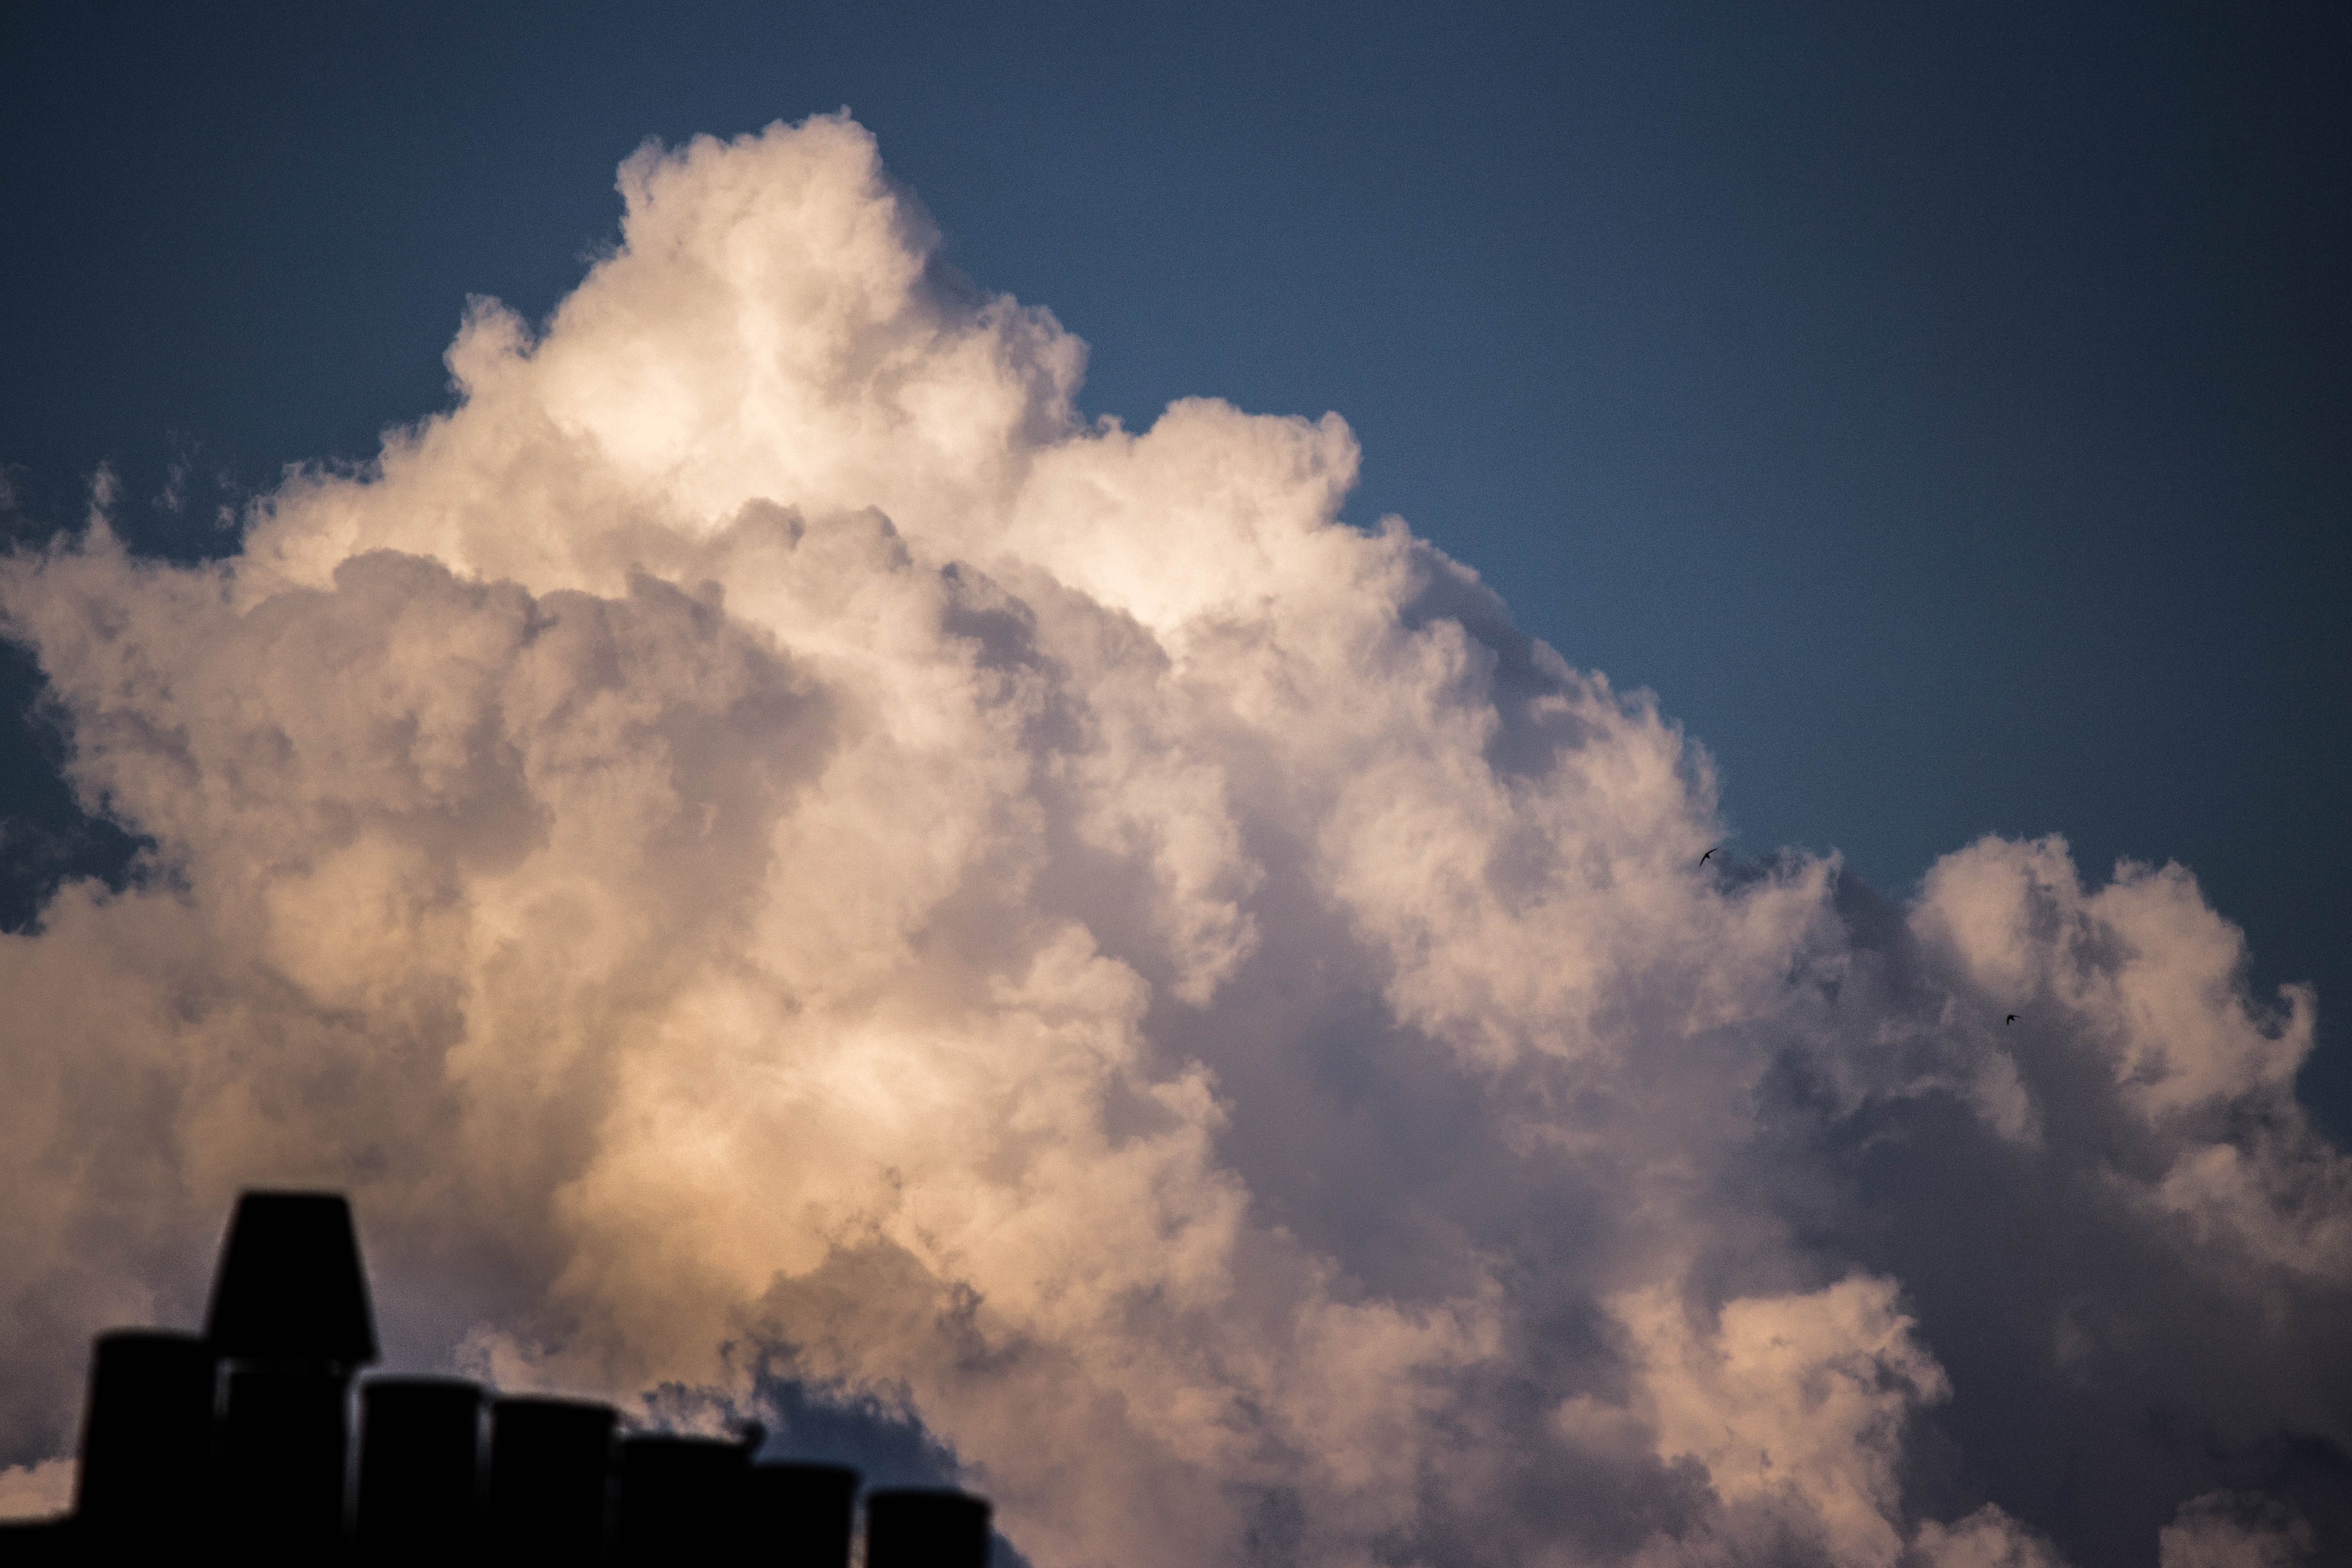
cloud, sky, sunlight, atmosphere, cumulus, meteorological phenomenon, atmosphere of earth